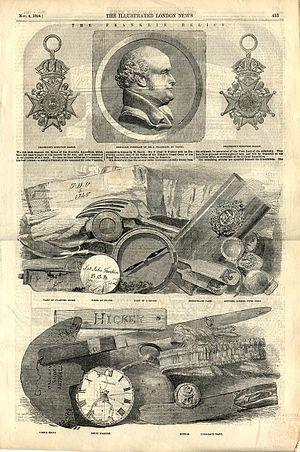
L’expédition Franklin est une expédition maritime et polaire britannique qui avait pour but de réussir la première traversée du passage du Nord-Ouest et l'exploration de l'Arctique. Commandée par le capitaine John Franklin, elle quitte l'Angleterre en 1845 sur les bombardes HMS Erebus et HMS Terror, traverse l'Atlantique, remonte la baie de Baffin, et s'engage dans le détroit de Lancaster, avant de disparaître.